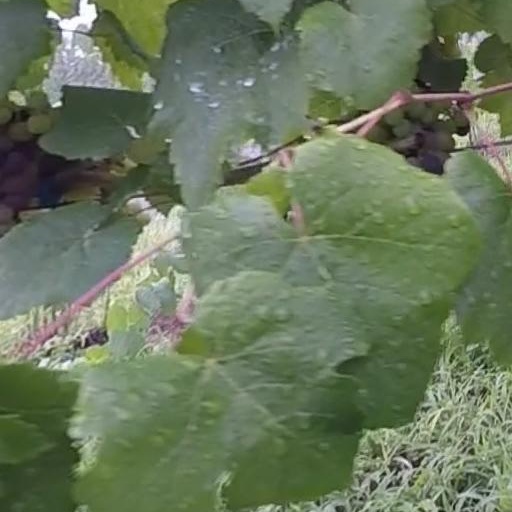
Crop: grape